Yohanan Danino

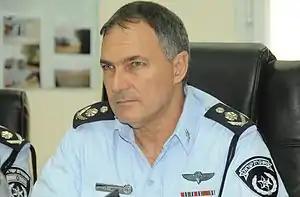
Yohanan Danino

Rav Nitzav Yohanan Danino (born 1959) is an Israeli police officer who served from May 1, 2011, to June 30, 2015, as the 17th chief of the Israel Police. Among other posts, he has led the Unit of International Crime Investigations and the police's Southern Command. He was also involved in high-profile investigations against top politicians, including Ehud Olmert, Avraham Hirschson, and Avigdor Lieberman.